Carlos Rosa

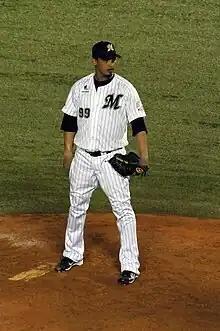
Rosa with the Chiba Lotte Marines

Carlos Rosa Mayi (born September 21, 1984) is a former professional baseball pitcher.